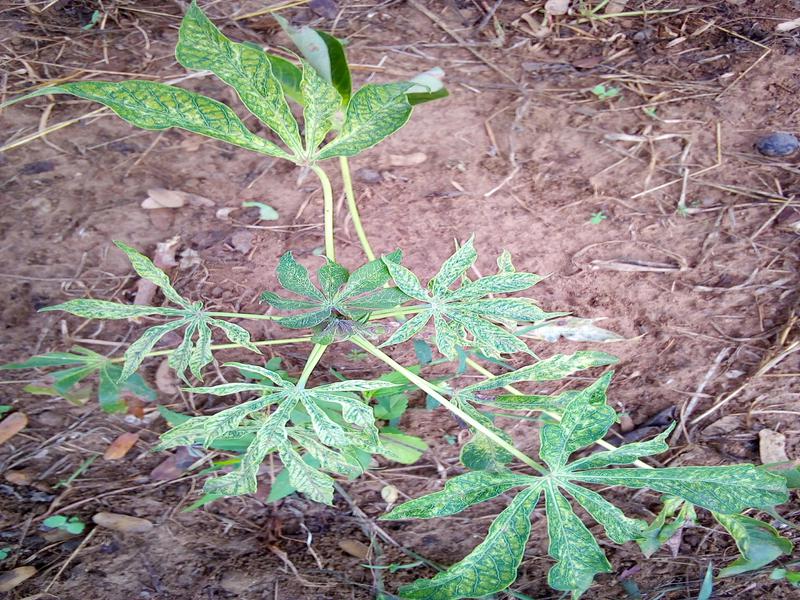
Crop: cassava
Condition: green_mottle